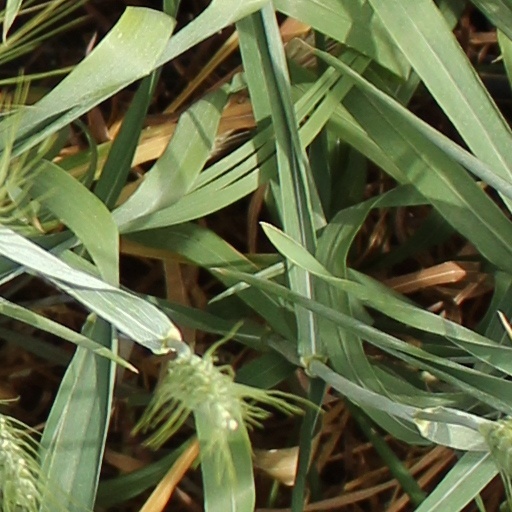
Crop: wheat